Reservoir simulation

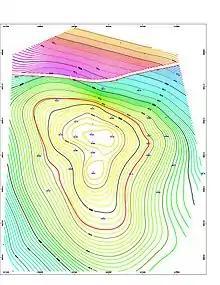
Representation of an underground fault by a structure map generated by Contour map software for an 8500ft deep gas & Oil reservoir in the Erath field, Vermilion Parish, Erath, Louisiana. The left-to-right gap, near the top of the contour map, indicates a Fault line. This fault line is between the blue/green contour lines and the purple/red/yellow contour lines. The thin red circular contour line in the middle of the map indicates the top of the oil reservoir. Because gas floats above oil, the thin red contour line marks the gas/oil contact zone.

Traditional finite difference simulators dominate both theoretical and practical work in reservoir simulation. Conventional FD simulation is underpinned by three physical concepts: conservation of mass, isothermal fluid phase behavior, and the Darcy approximation of fluid flow through porous media. Thermal simulators (most commonly used for heavy crude oil applications) add conservation of energy to this list, allowing temperatures to change within the reservoir.